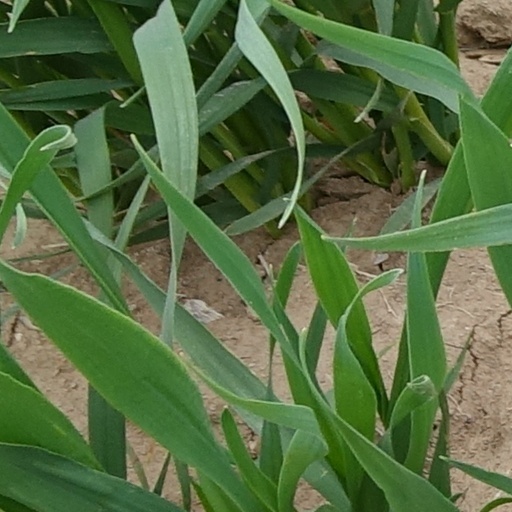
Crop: wheat